Prince Alexander of Prussia

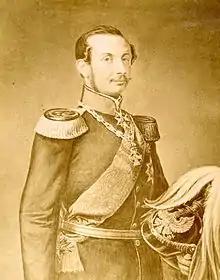
Prince Alexander, c. 1880

Prince Friedrich Wilhelm Ludwig "Alexander" of Prussia (21 June 1820 – 4 January 1896) was the eldest child of Prince Frederick of Prussia and his wife, Princess Luise of Anhalt-Bernburg.